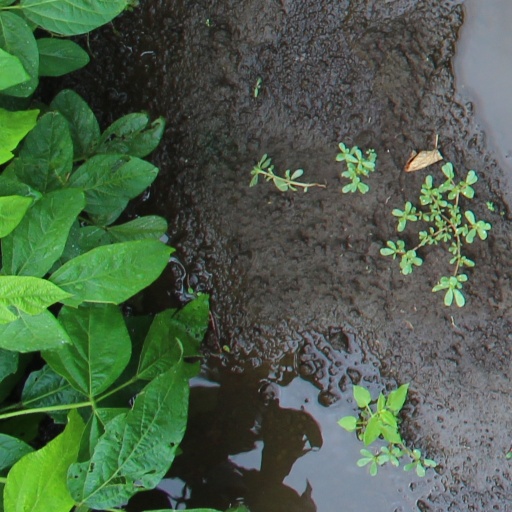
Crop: soybean